M. V. Venkatram

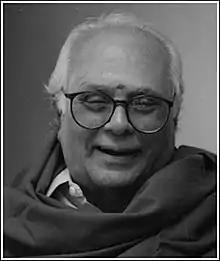

M. V. Venkatram (18 May 1920 – 14 January 2000), was a Tamil, writer and translator from Tamil Nadu, India.